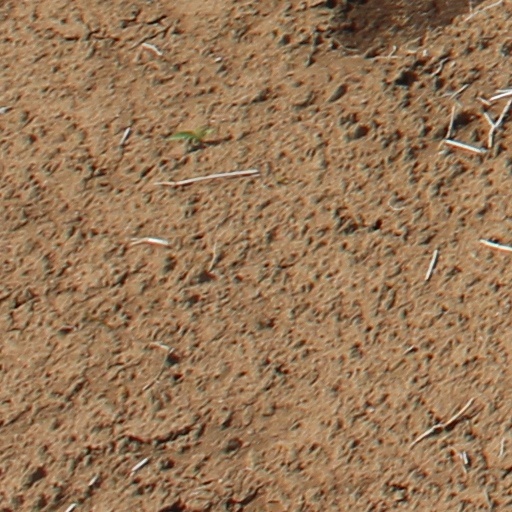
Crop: wheat